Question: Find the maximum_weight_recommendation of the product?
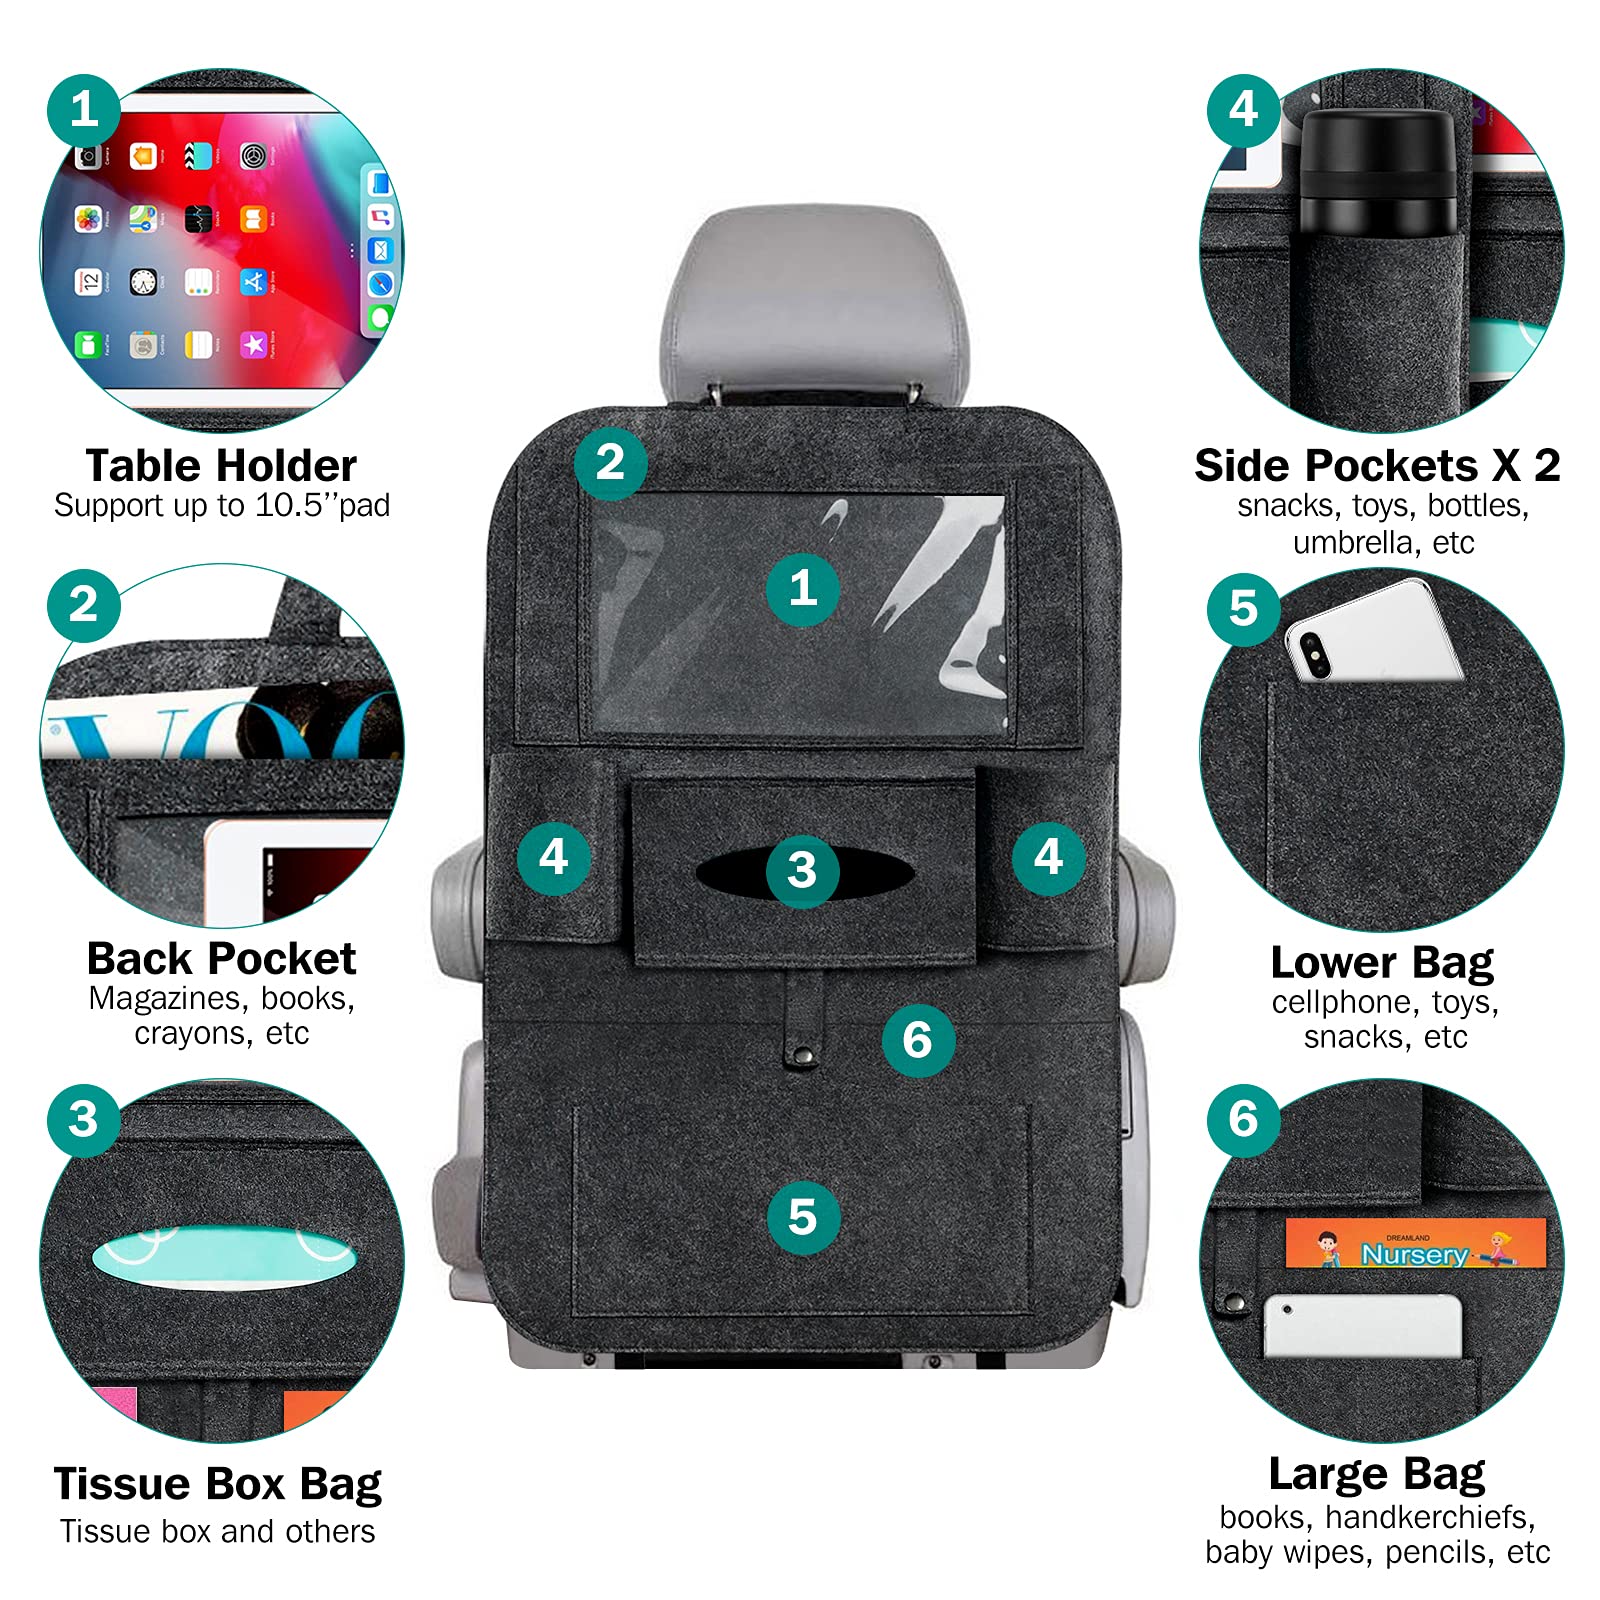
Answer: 10.5 ton